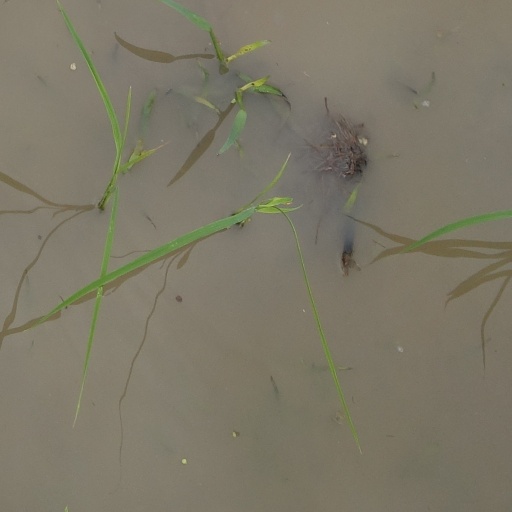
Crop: rice